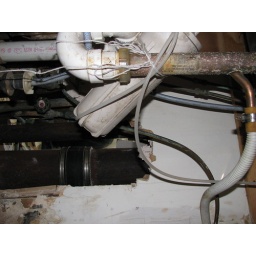
6 under kitchen sink